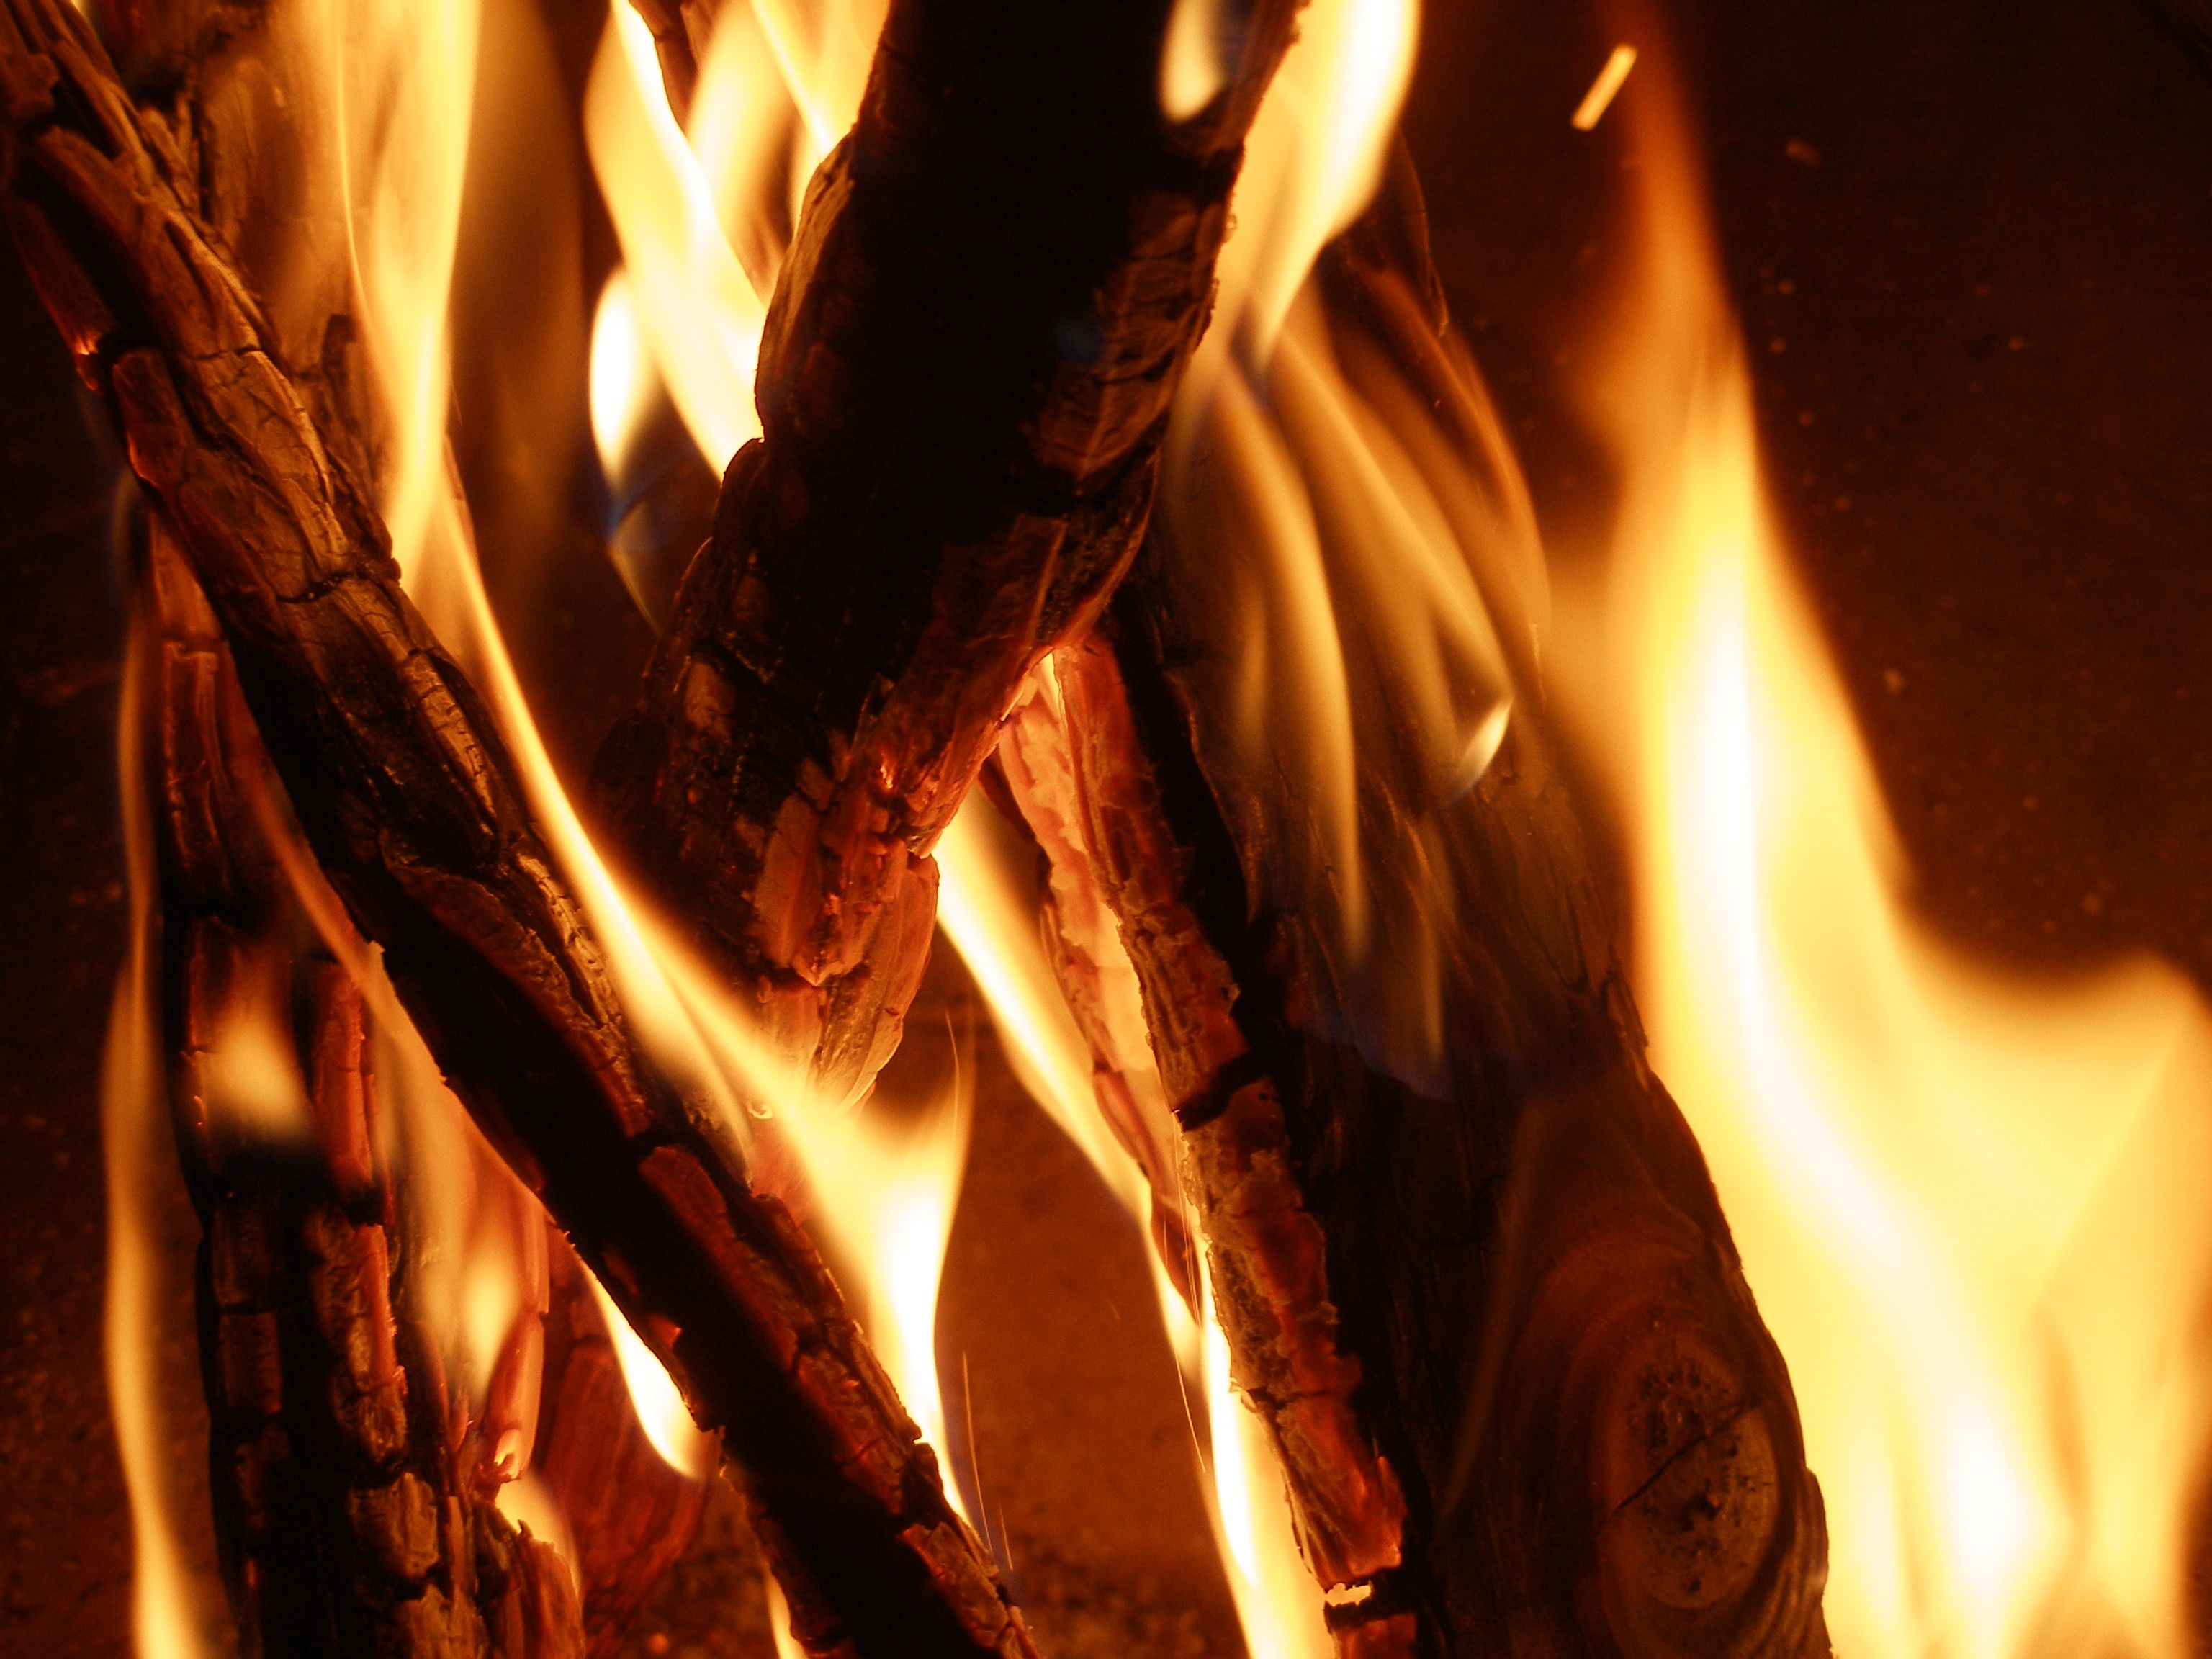
flame, fire, campfire, bonfire, burn